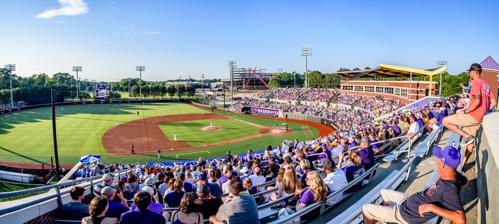
Building: Clark–LeClair Stadium
Country: United States of America
Year built: 2005
Baseball park in Greenville, North Carolina Clark-LeClair Stadium A view from the third base bleachers in 2018 Full name Lewis Field at Clark-LeClair Stadium Location 9999 Charles Boulevard Greenville, North Carolina Coordinates 35°35′36″N 77°22′02″W / 35.5933°N 77.3673°W / 35.5933; -77.3673 Owner East Carolina University Operator East Carolina University Capacity 6,000 Record attendance 6,054 vs NC State (April 23, 2024) Field size Left: 320 feet (98 m) Center: 390 feet (119 m) Right: 320 feet (98 m) Surface Bermuda Turf Construction Built 2004–05 Opened March 4, 2005 Construction cost $11 million Architect Walter, Robbs, Callahan & Pierce Tenants East Carolina Pirates (NCAA) (2005–present) C-USA tournament (2007) Greenville class=notpageimage| Location in the United States Greenville class=notpageimage| Location in North Carolina Clark–LeClair Stadium is a baseball park located on the campus of East Carolina University in Greenville, North Carolina . It is the home field of the East Carolina Pirates of the American Athletic Conference . The stadium was named after Pirate alumnus and contributor Bill Clark and former Pirates coach Keith LeClair . ECU's current head coach is Cliff Godwin . The stadium has 3,000 stadium bleacher seats, plus space for several thousand more spectators in "The Jungle."  There are concession and restroom facilities at the stadium, plus a family picnic area. Amenities include the Pirate Club fundraising and hospitality suite and a private suite for the LeClair family. The venue was built with $11 million in private donations. The playing surface consists of Celebration Bermuda turf with a clay base infield and crushed-brick warning track. Facilities include indoor and outdoor batting cages, a VIP booth, coach's offices, and a player clubhouse, as well as state-of-the-art broadcast facilities. Before the 2017 season, an updated scoreboard and sound system was installed. In 2019, a 7,125-square foot hitting facility was completed along the right field line at a cost of $1 million. In 2024 a new LED lighting system was installed prior to the season to "improve visibility and lower maintenance costs." The dimensions of the outfield are 320 feet (98 m) down the foul lines and 400 feet (122 m) to center field. The diamond has an unorthodox northwesterly alignment (home plate to center field); the recommended orientation is east-northeast. The elevation of the field is approximately 70 feet (21 m) above sea level . The stadium is home to the 2007 ECU Invitational and Keith LeClair Classic The Pirates consistently rank in the top thirty among Division I baseball programs in attendance. Events The stadium hosted the Conference USA tournament in 2007 , won by Rice , the Regionals of the NCAA tournament in 2009 , 2018 , 2019 , 2021 , 2022 and 2022 Super Regional. Facts Largest crowd — 6,054 vs NC State on April 23, 2024 won by East Carolina 10–6 First game — ECU vs. Michigan on March 4, 2005, won by East Carolina 2–1. See also List of NCAA Division I baseball venues References